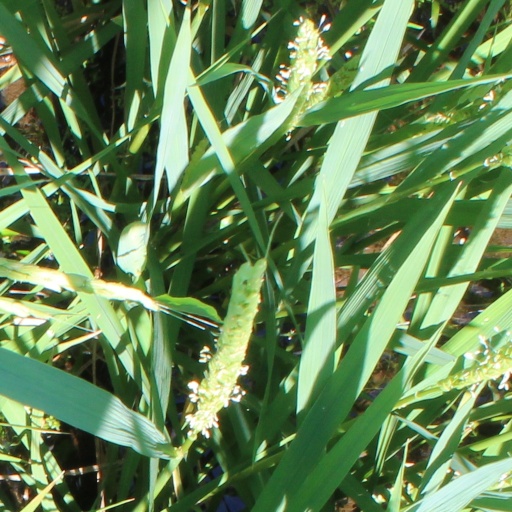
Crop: rice